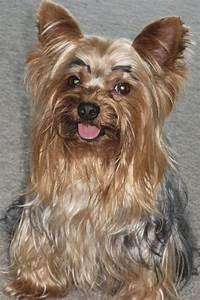
dog